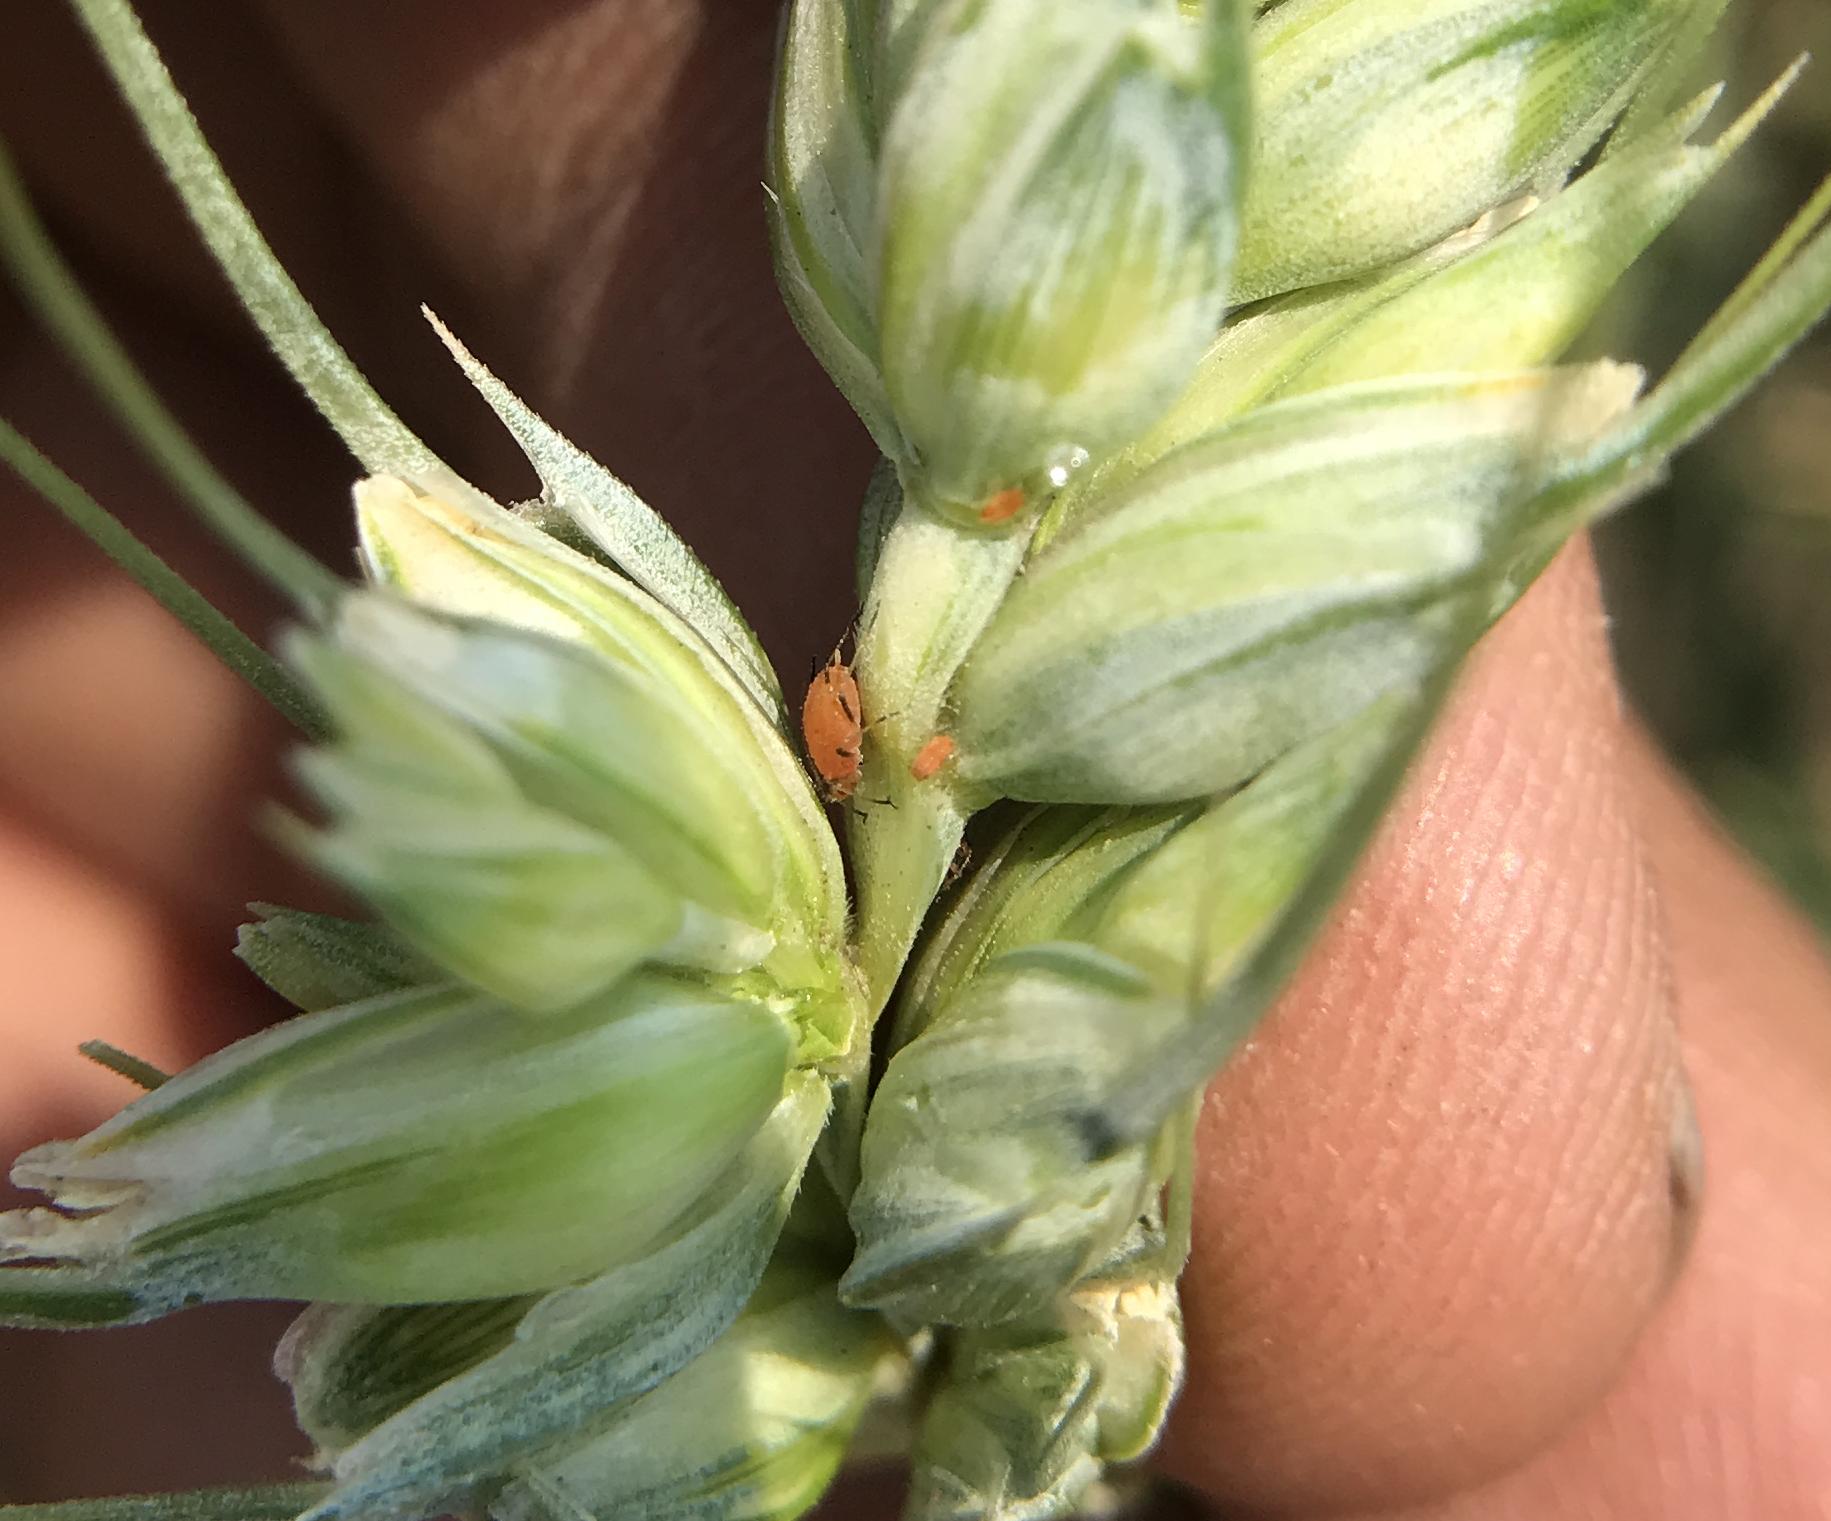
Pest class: english_grain_aphid